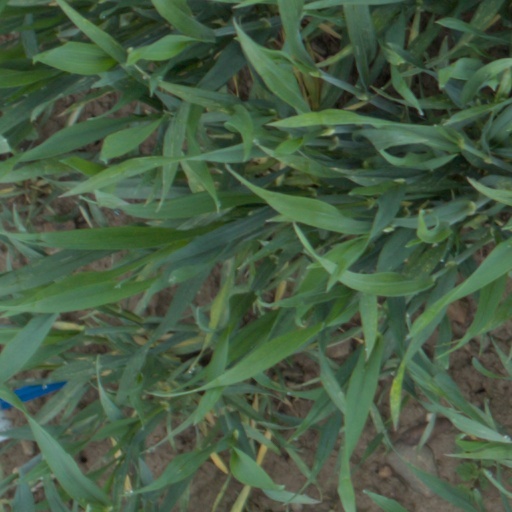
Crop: wheat